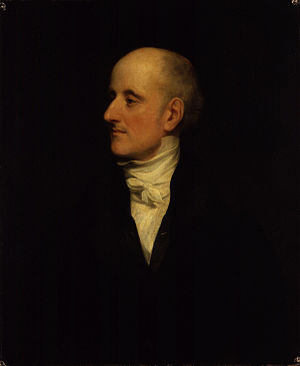
Francis Burdett
Sir Francis Burdett ved Thomas Phillips.
Sir Francis Burdett var en engelsk politiker.